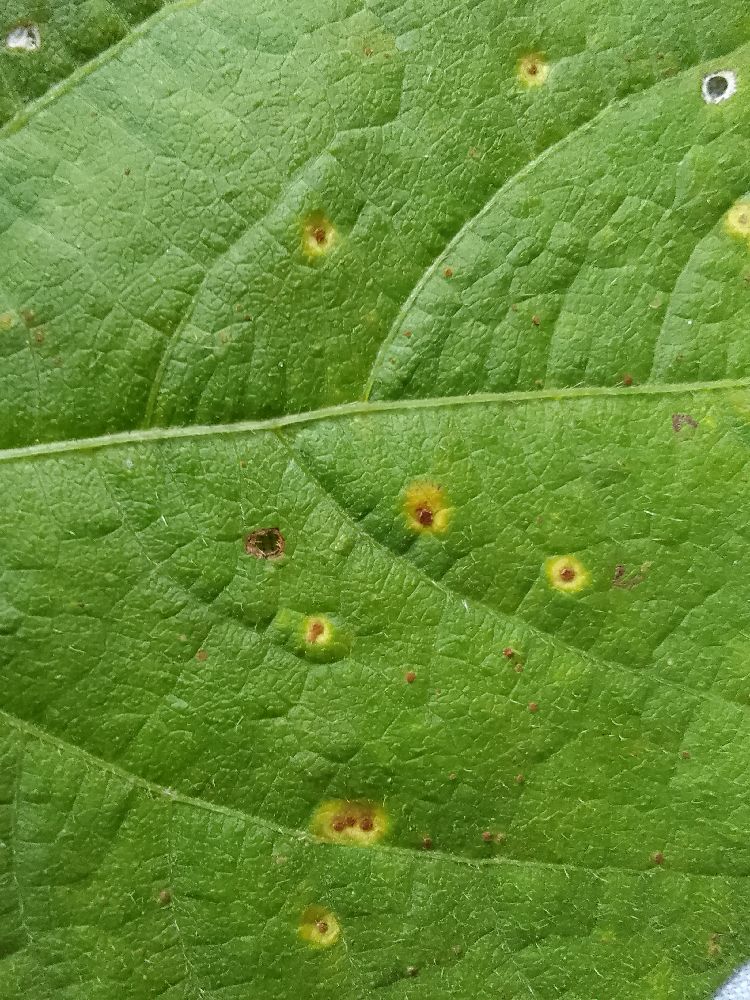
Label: rust